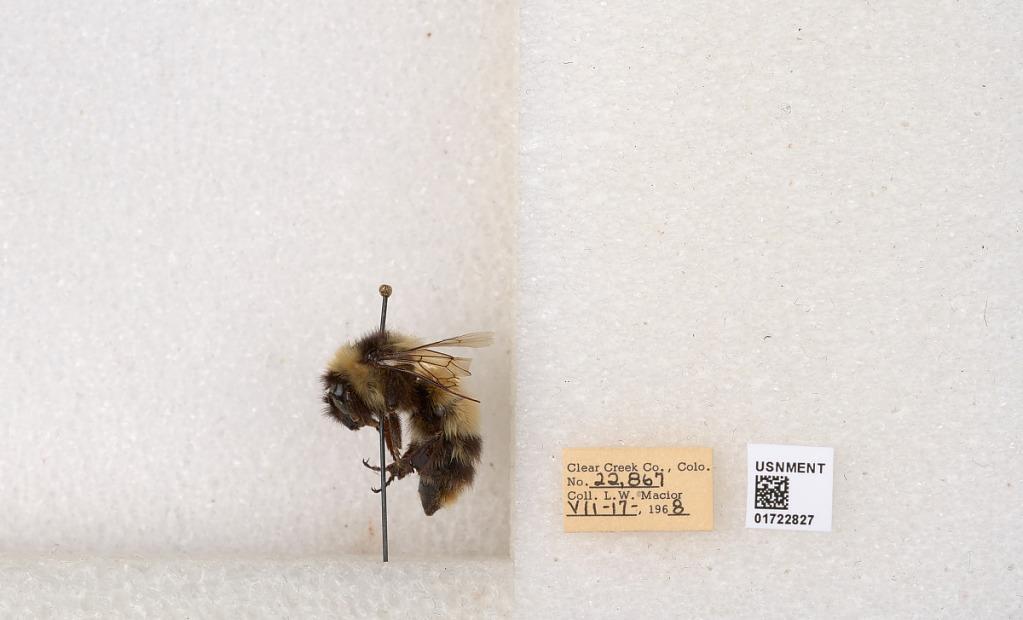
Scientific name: Bombus kirbyellus
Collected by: L. Macior
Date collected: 1968-7-17
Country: United States
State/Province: Colorado
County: Clear Creek
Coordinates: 39.6891, -105.644